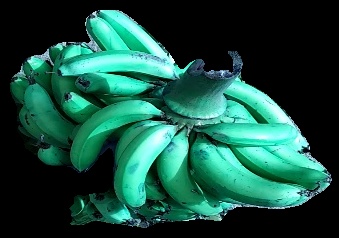
Variety: pachbale
Grade: grade3